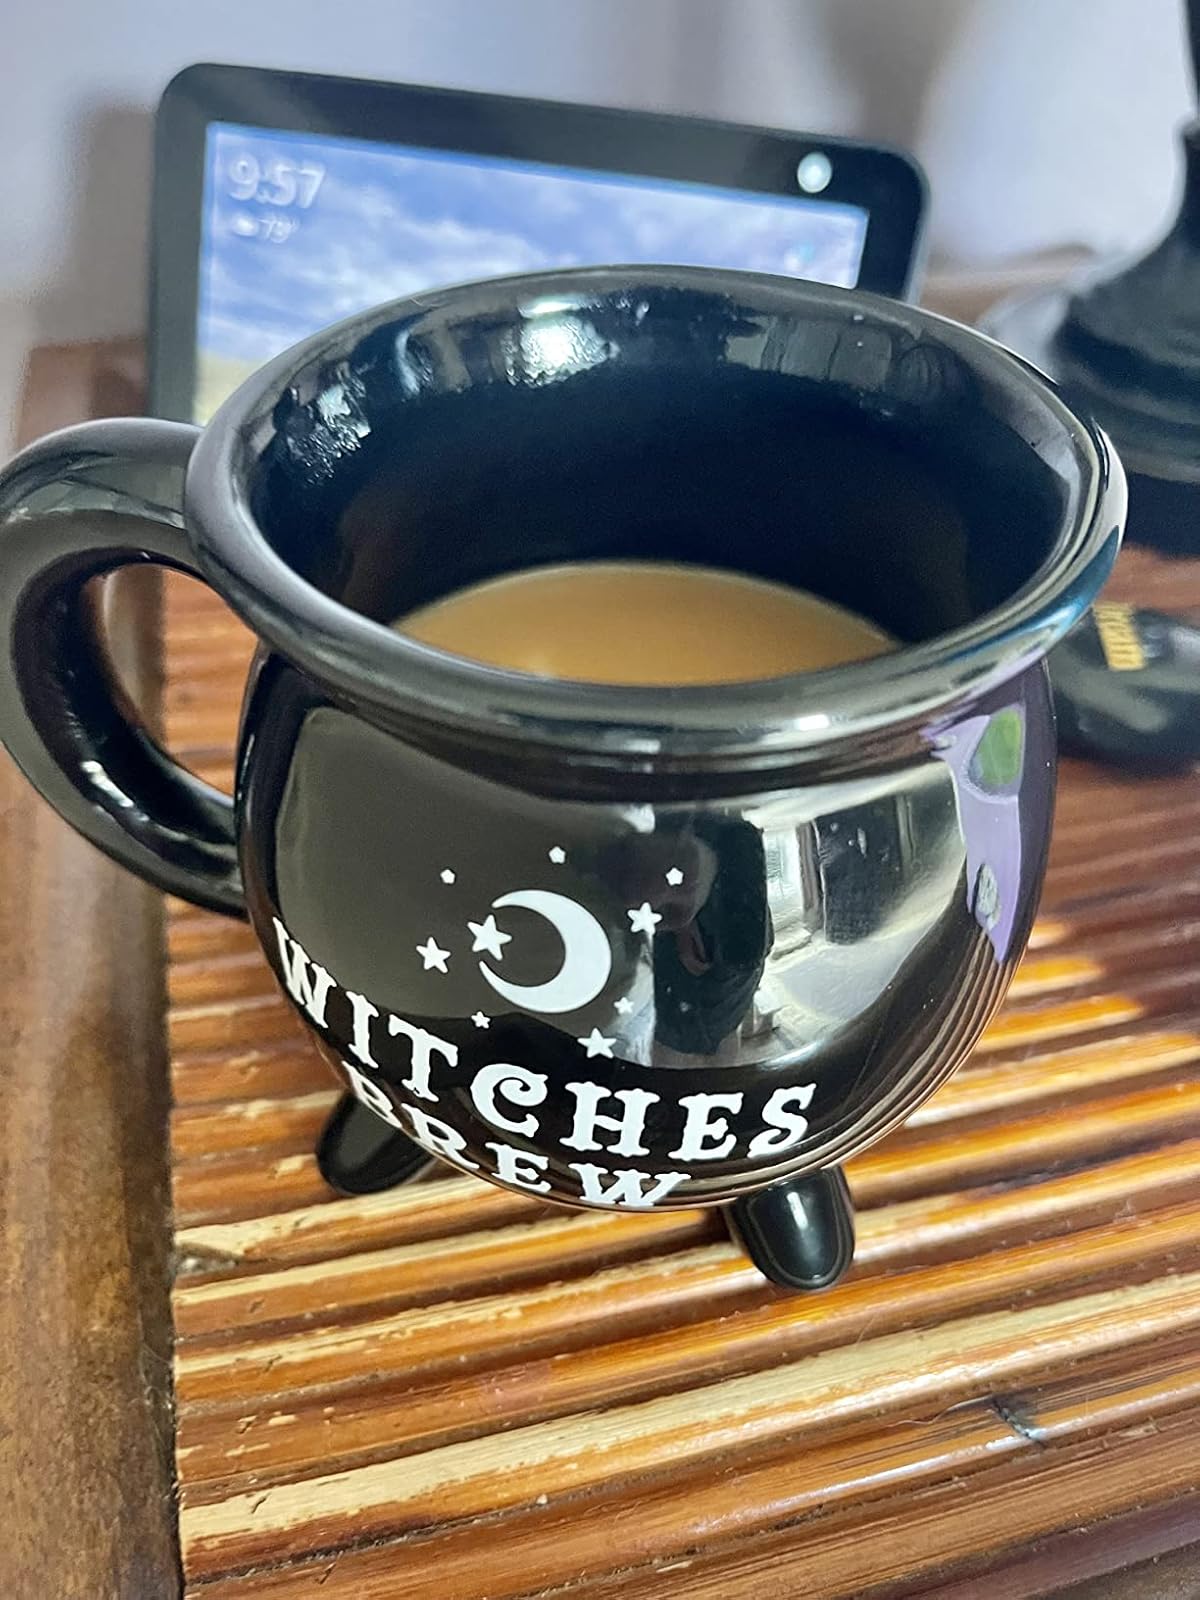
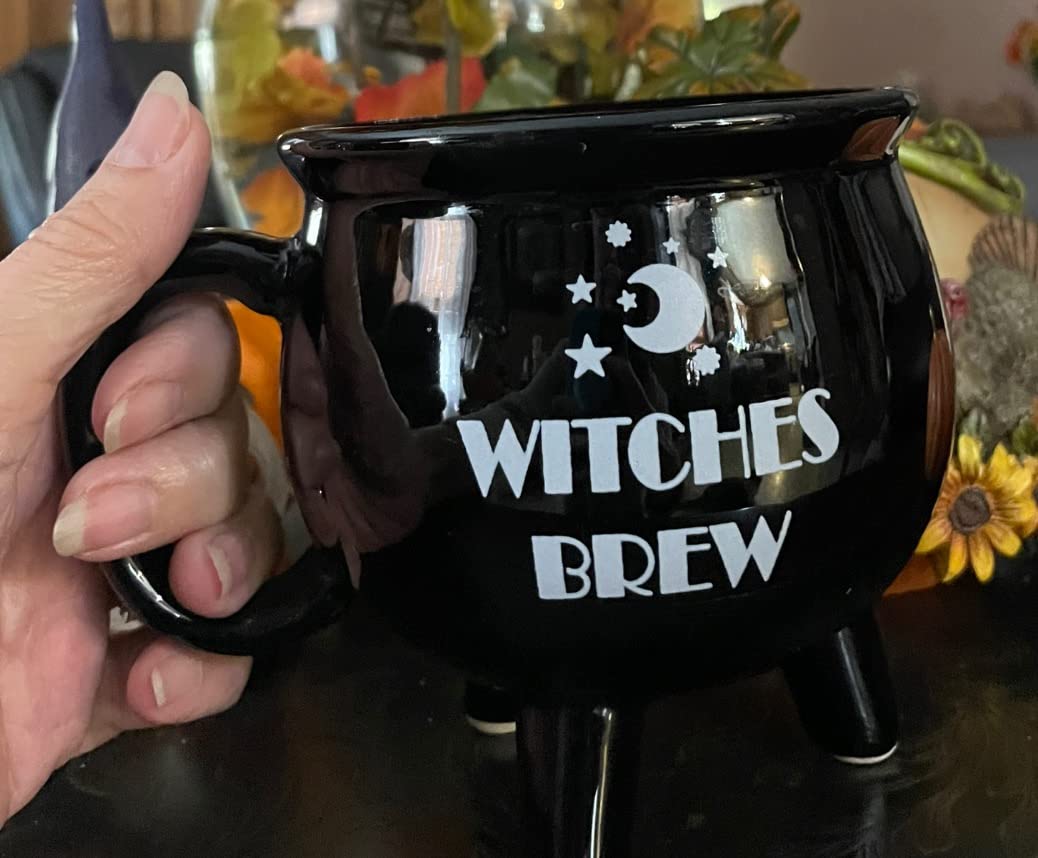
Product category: items_mug
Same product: yes